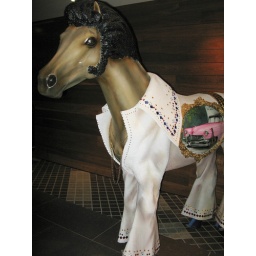
Elvis horse is in the building